Oleandomycin

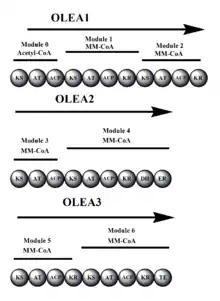
Polyketide Synthase Type I scheme of the synthesis of 8,8 deoxyoleanolide, the precursor to oleandomycin

The oleandomycin synthase (OLES) follows the module structure of a type I synthase. The polyketide chain is bound through thioester linkages to the S-H groups of the ACP and KS domains